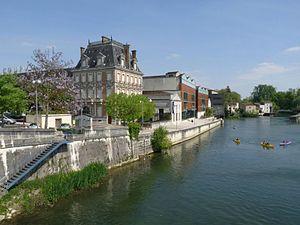
Jarnac, Charente, France
Jarnac, en saintongeais Jharnat, est une commune du Sud-Ouest de la France, située dans le département de la Charente, en région Nouvelle-Aquitaine. Elle est située sur la rive droite du fleuve Charente, entre Angoulême et Cognac.